The Long Riders

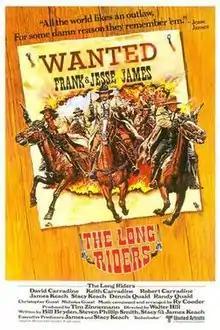
Theatrical release poster

The Long Riders is a 1980 American biographical western film directed by Walter Hill. It was produced by James Keach, Stacy Keach and Tim Zinnemann and featured an original soundtrack by Ry Cooder. Cooder won the "Best Music" award in 1980 from the Los Angeles Film Critics Association Awards for this soundtrack. The film was entered into the 1980 Cannes Film Festival.